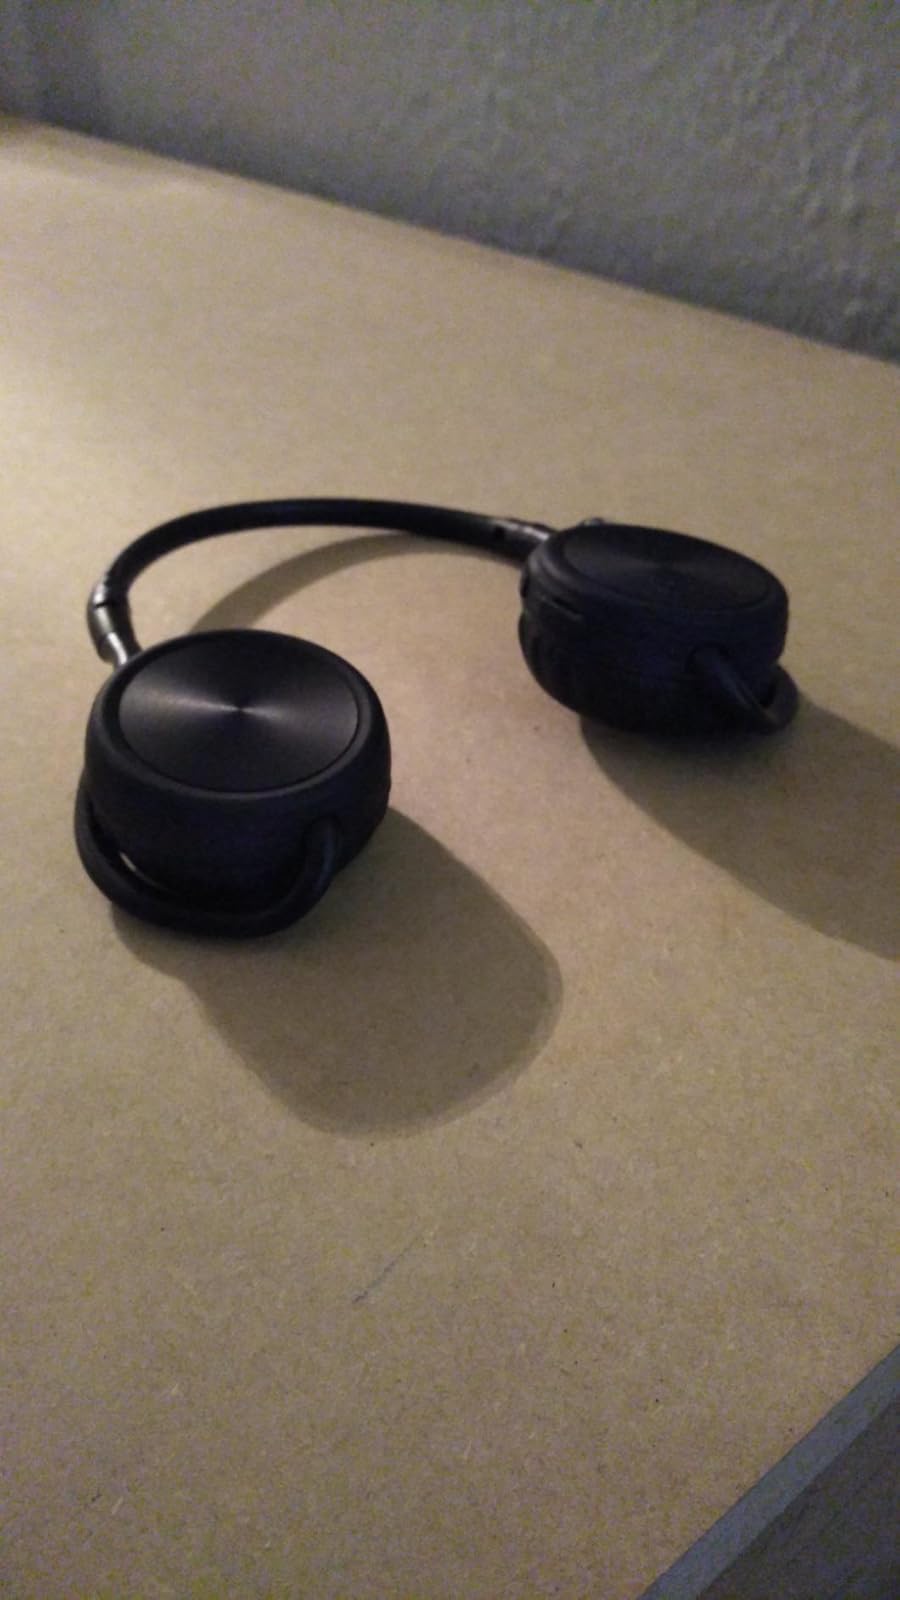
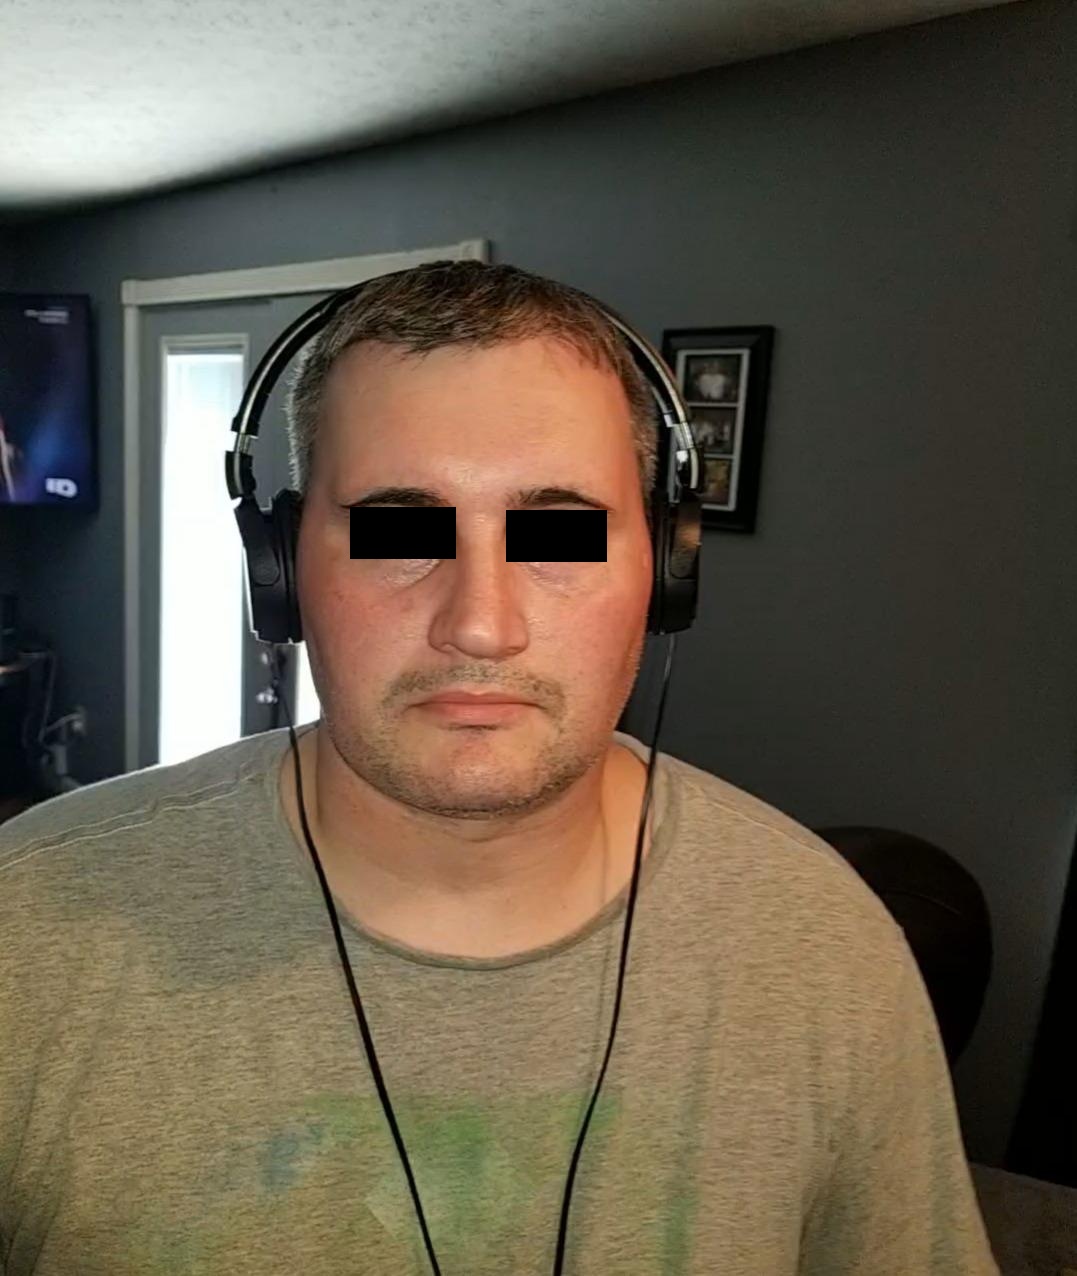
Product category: headphones
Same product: no